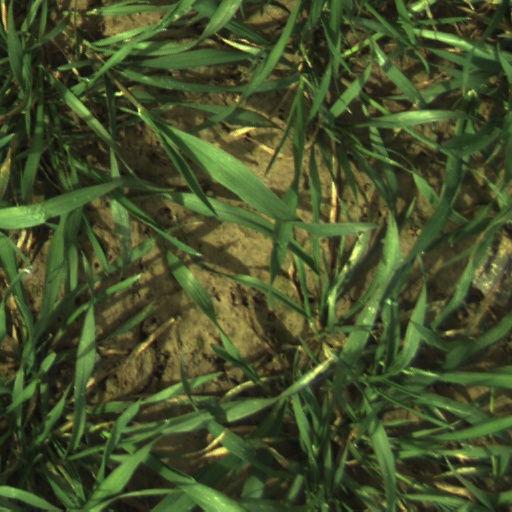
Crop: wheat